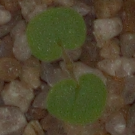
Label: smallflowered_cranesbill